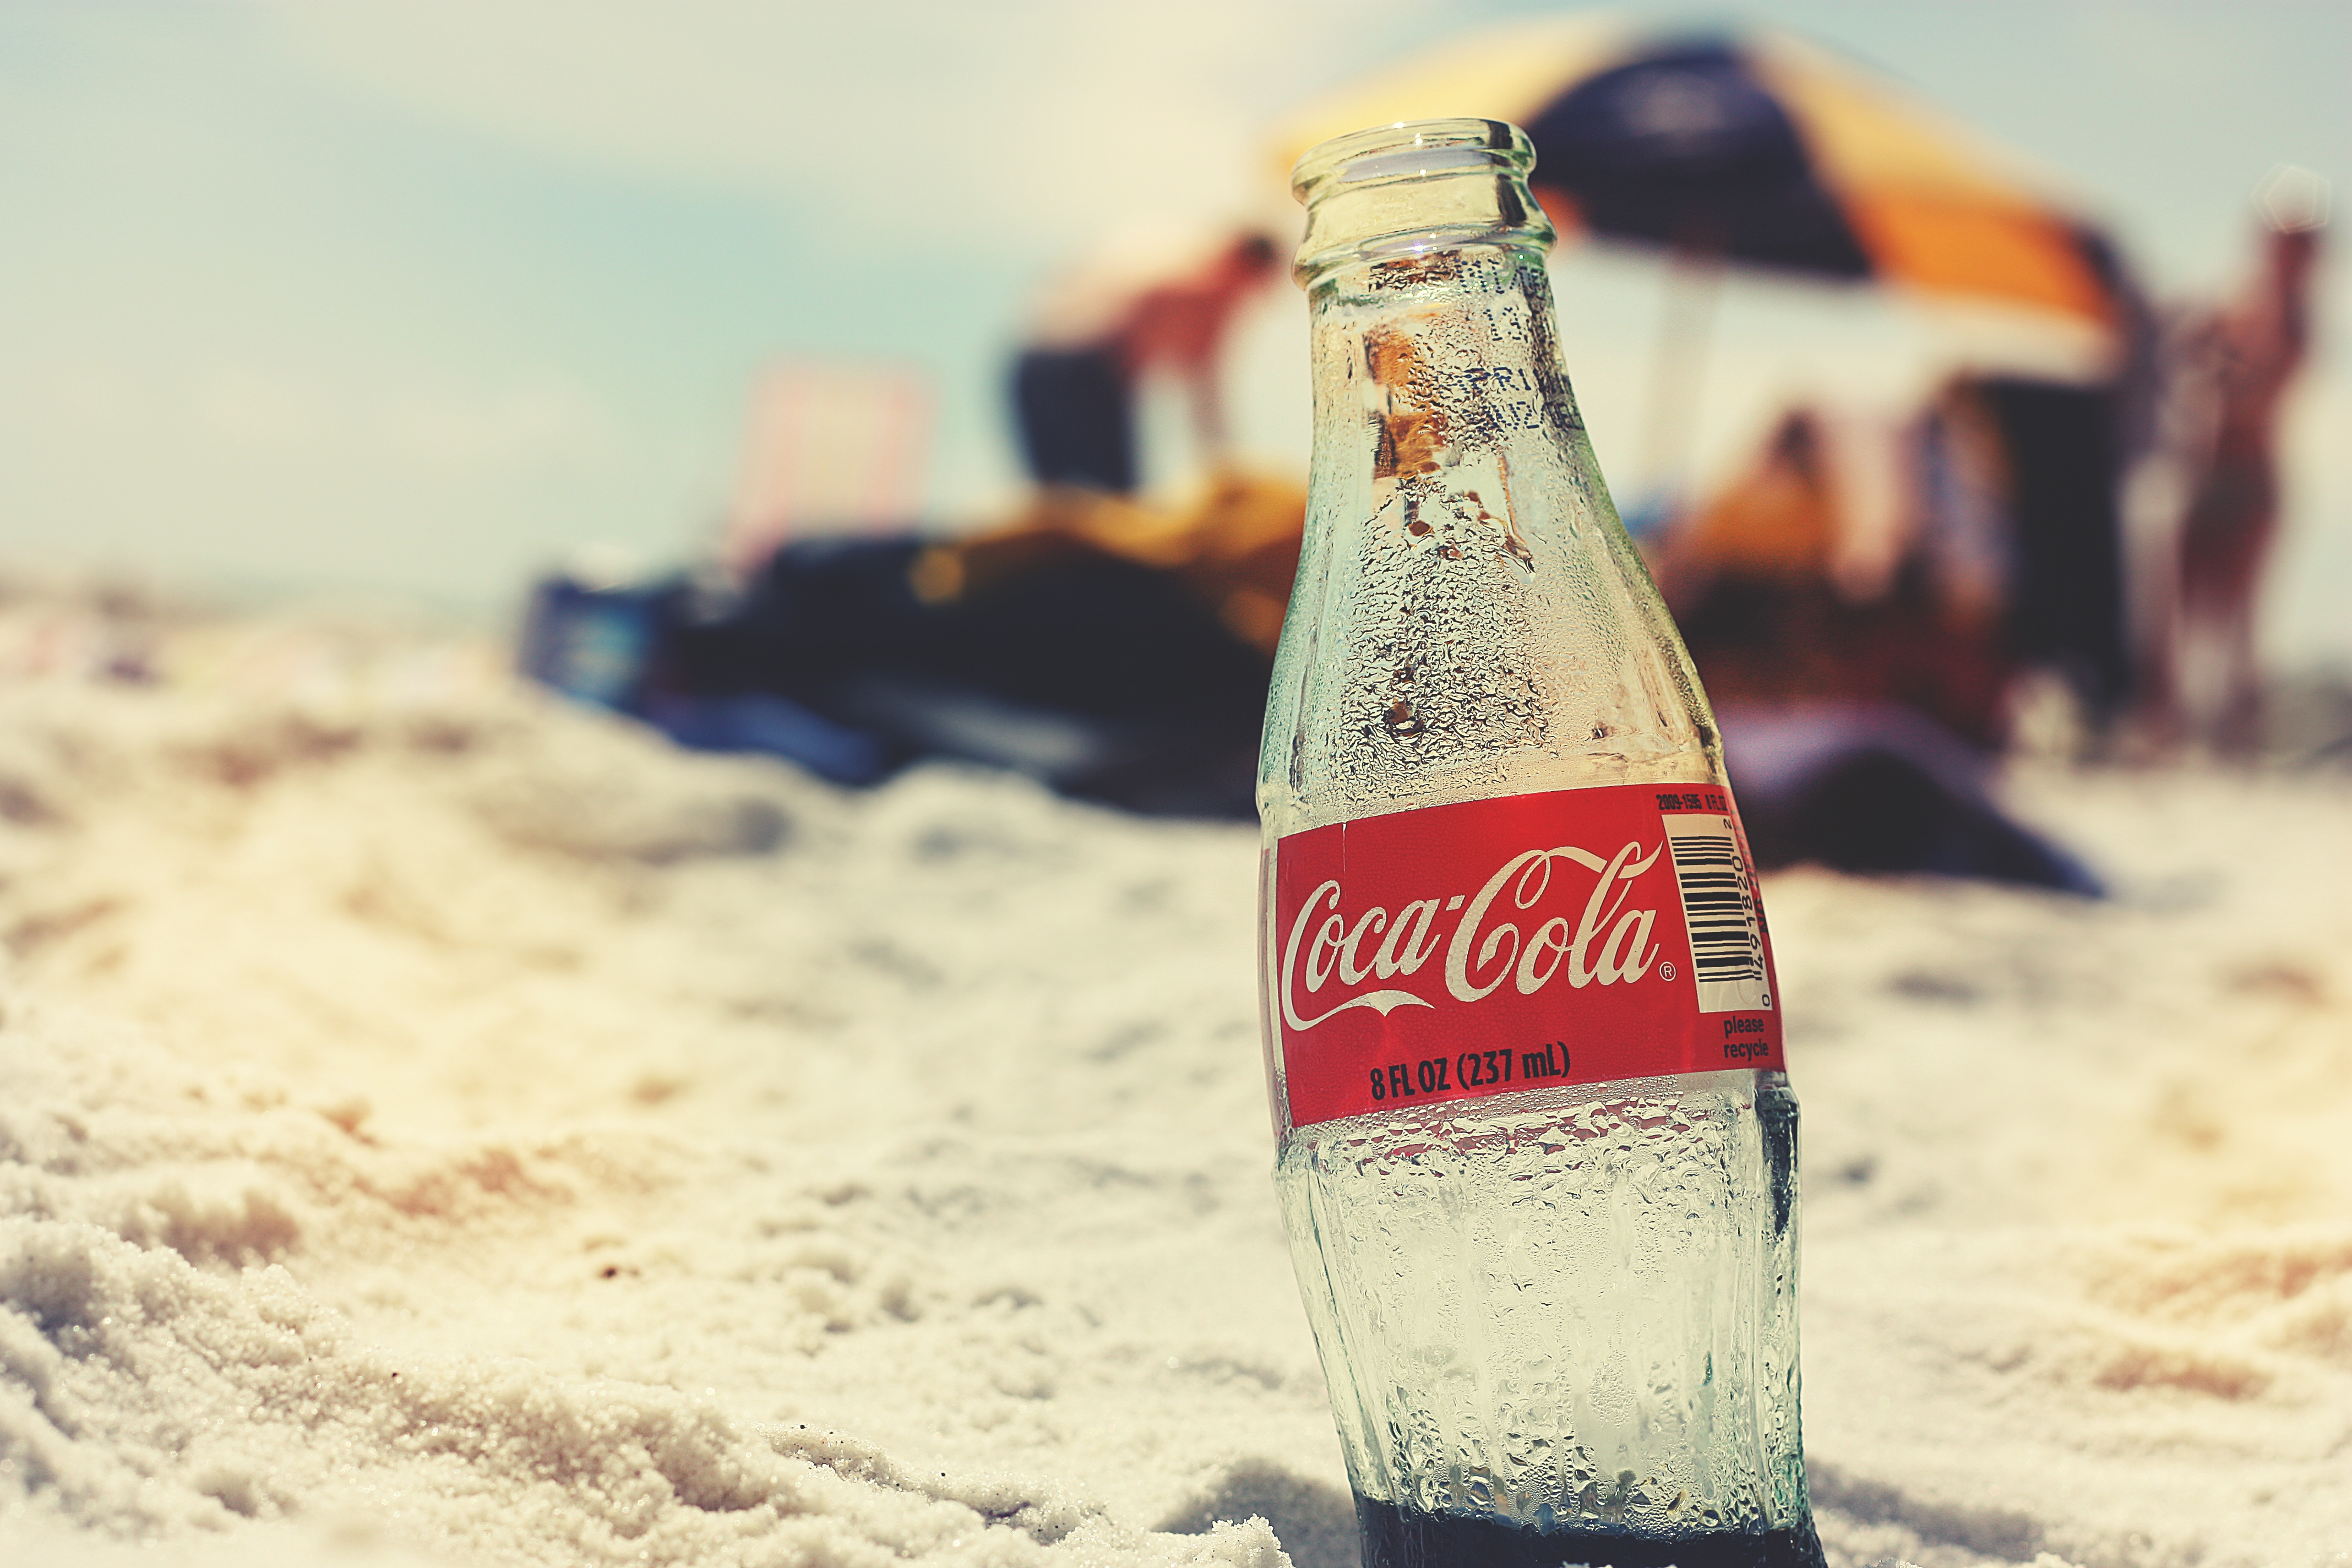
color, drink, bottle, beer, coca cola, cola, soft drink, alcoholic beverage, distilled beverage, carbonated soft drinks